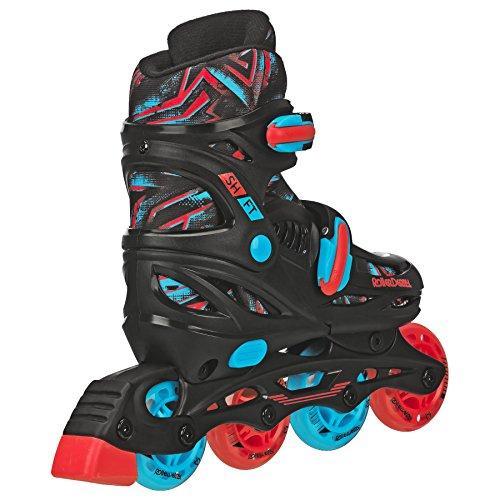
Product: Roller Derby Tracer Boy's Adjustable Inline
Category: Sports & Outdoors | Outdoor Recreation | Skates, Skateboards & Scooters | Inline & Roller Skating | Inline Skates
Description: Perfect for young skaters Comfort and support with no laces to tie.
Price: $34.03 - $56.41
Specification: Shipping Weight: 5 pounds (View shipping rates and policies)|ASIN: B07TR6JL4Z|    #2    in Children's Inline Skates